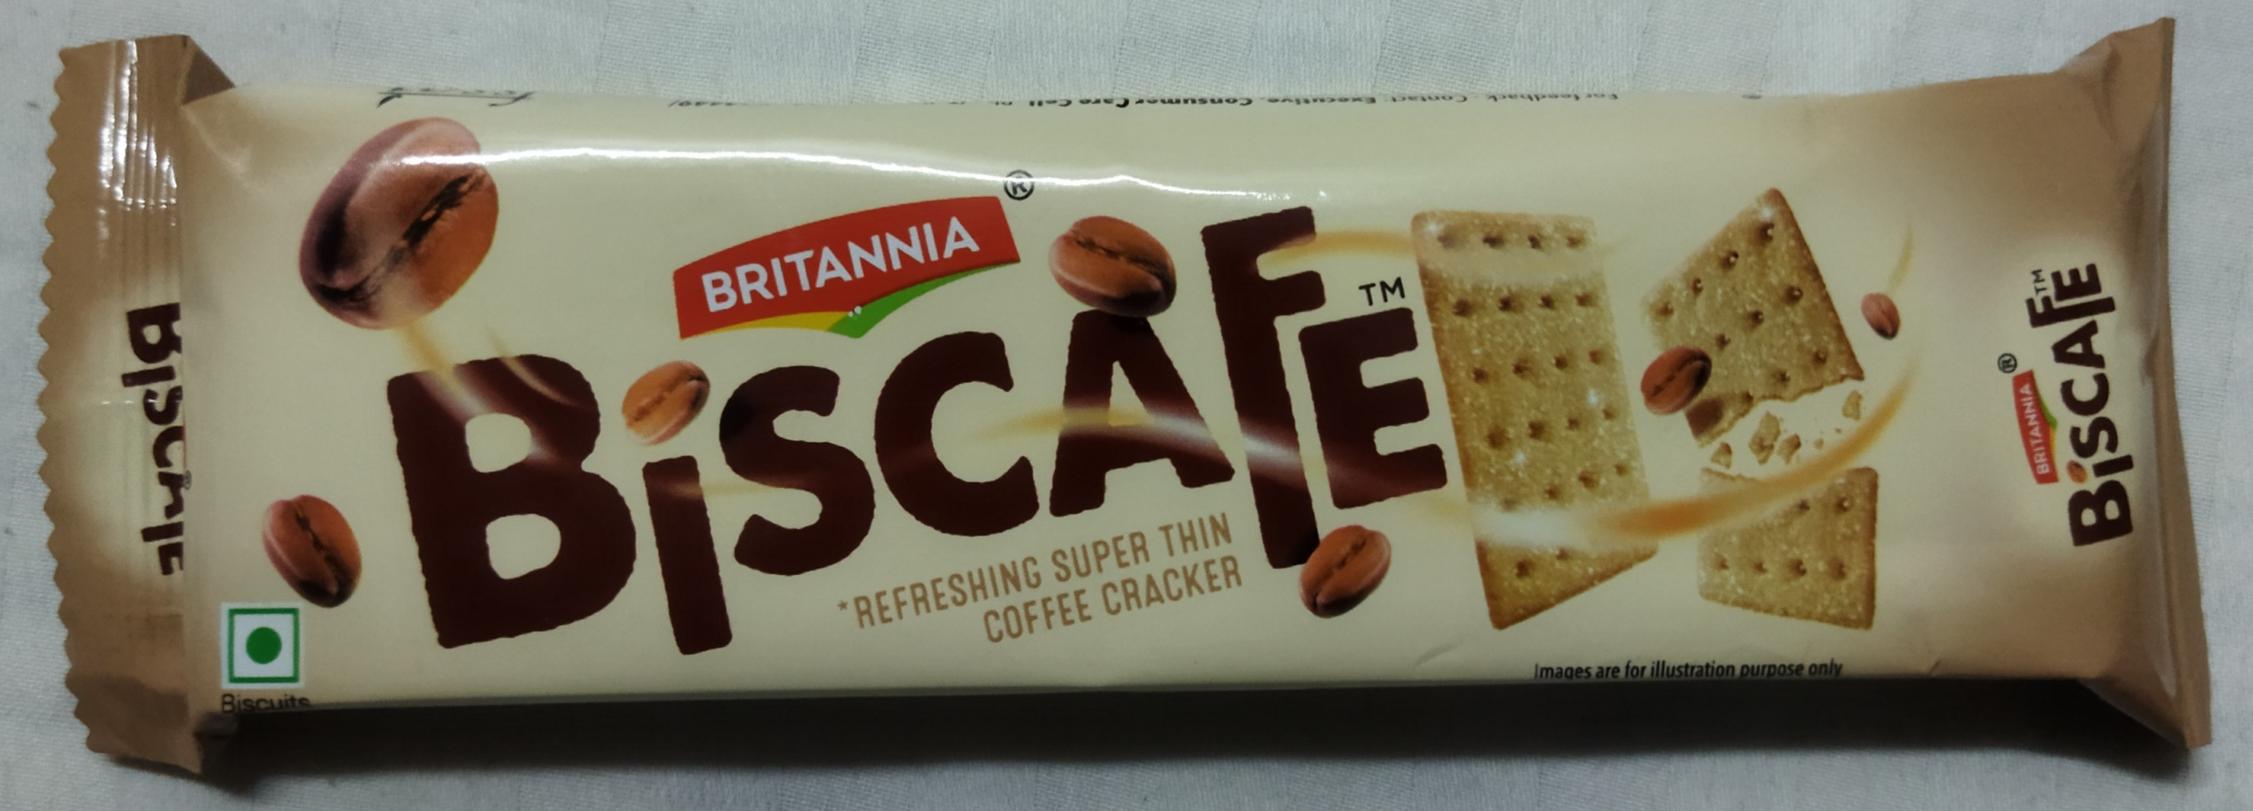
Label: plastics